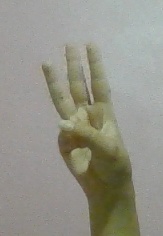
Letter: thaa